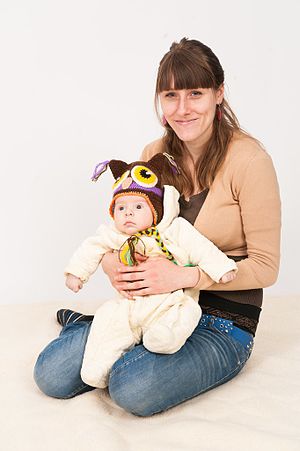
Mor
En mor eller moder er en kvinde, som har et barn. Grundlæggende set er ordet mor en biologisk betegnelse, men adopterede børn og stedbørn kalder ofte adoptivmoren eller stedmoren for mor.